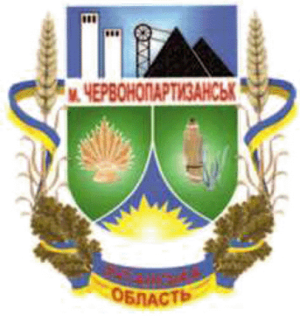
Voznesenivka connue un temps sous le nom de Tchervonopartyzansk, est une ville minière de l'oblast de Louhansk, en Ukraine. Sa population s'élevait à 15 659 habitants en 2013.